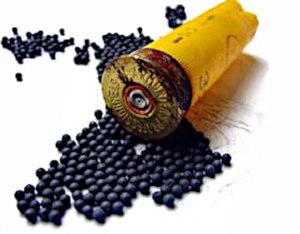
Une cartouche classique de 30 à 35 grammes contient 200 à 300 billes de plomb toxique. On estime généralement que pour chaque oiseau abattu, plusieurs cartouchs ont été tirées (3 à 6 cartouches selon les sources, pour le gibier d'eau). Si chacun des 1,7 millions de chasseurs français (fin des années 1990) n'avait tiré qu’une seule cartouche de 32 g par an.. Ce seraient déjà 54,5 t de plomb dispersés dans la nature (545 tonnes en 10 ans). On a estimé à la fin du XXème siècle qu'en France 8000 à 9000t de plomb était annuellement dispersé dans la nature via environ 250 millions de cartouches tirées an, tous tirs confondus
L' Histoire de la découverte du saturnisme animal est un épisode récent de l'Histoire du saturnisme, bien plus récent que l'étude scientifique et médicale du saturnisme chez l'être humain.
Une munition est un ensemble destiné à charger une arme à feu. Elle est constituée au minimum d'une charge propulsive et d'un projectile.
Le saturnisme animal regroupe toutes les formes de saturnisme pouvant toucher les animaux, qu'ils soient sauvages, domestiques ou de compagnie, terrestres ou aquatiques. C'est une expression employée en médecine vétérinaire ou de santé environnementale, mais aussi dans les contextes cynégétiques ou de l'élevage avicole.
Le saturnisme est la maladie correspondant à une intoxication aiguë ou chronique par le plomb. Ce nom fait référence à la planète Saturne, symbole du plomb en alchimie, et à la divinité Saturne qui, selon la mythologie, mange ses enfants, d'où l'analogie avec la coupellation par le plomb qui, lorsqu'on le fond avec de l'or ou de l'argent impurs, oxyde les métaux étrangers, ne laissant que les métaux précieux purs.
La grenaille de plomb a, aux XVIIᵉ et XIXᵉ siècles, peu à peu remplacé la grenaille de fer doux antérieurement utilisée dans les cartouches de chasse.